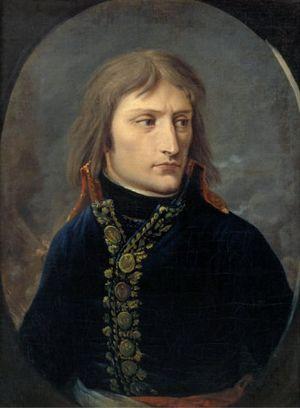
L'iconographie de Napoléon Iᵉʳ se réfère à l'ensemble des représentations peintes, gravées, et sculptées du général et Premier Consul Napoléon Bonaparte, devenu empereur sous le nom de Napoléon Iᵉʳ. Réalisées de son vivant à des fins de propagande, elles furent après sa mort destinées à évoquer la légende napoléonienne.